Francis Russell, Marquess of Tavistock

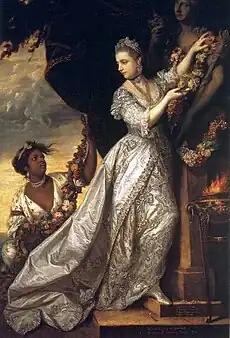
Portrait of his wife by Sir Joshua Reynolds, 1761.

On 8 June 1764, he married Lady Elizabeth Keppel (1739–1768), the youngest child of Willem Anne van Keppel, 2nd Earl of Albemarle. Lady Elizabeth had been one of ten bridesmaids to Queen Charlotte at her wedding to George III. They had three sons: